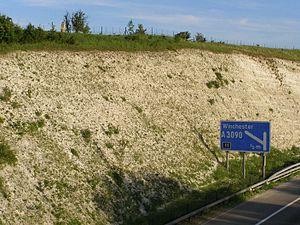
Les impacts environnementaux des transports routiers sont les effets, directs et indirects, des véhicules durant tout leur cycle de vie, ainsi que ceux du réseau routier. Ces effets sont locaux et globaux, ce qui nécessite, comme l'a souhaité l'Union européenne, une approche harmonisée et une coopération inter-États. Certains pays sont, de plus, affectés par les flux routiers internationaux qui les traversent. Cette pollution a des effets différés, à moyen et long termes.